Burke Museum of Natural History and Culture

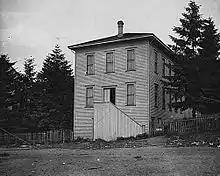
The Young Naturalists Society clubhouse in Seattle, pictured probably in the late 1800s.

In 1882 Orson "Bug" Johnson (Orson Bennett Johnson) was retained as a biology instructor at the University of Washington, bringing 20,000 animal specimens with him. Johnson immediately involved himself with the Young Naturalists, and the addition of his collection gave the club the largest natural history collection in the Pacific Northwest. Under Johnson's direction, the Young Naturalists began expanding this nucleus of specimens and artifacts, which were stored in a backroom of the Denny home. A permanent structure to house the growing collection was built on the Territorial University's campus in 1886, with the club soliciting donations to fund its construction. Many specimens in the collection were regularly borrowed by university faculty to assist in instruction.